List of bridges in Bratislava city

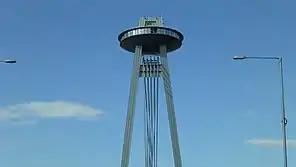

Underneath the roadway, there are also footbridges for pedestrians and bikers on both sides. Inside the bridge, there is a waterpipe and a gas pipeline going through.